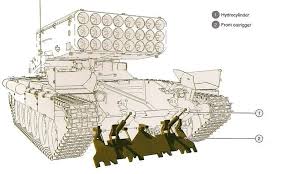
Label: Self Propelled Artillery